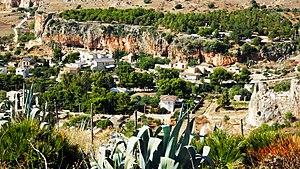
Les grottes de Scurati sont un établissement humain préhistorique et un site géologique. Elles se trouvent près de la frazione de Scurati dans la commune de Custonaci, dans la province de Trapani, en Sicile. Elles accueillent un petit hameau de maisons, habitées entre 1819 et la fin du XXᵉ siècle.